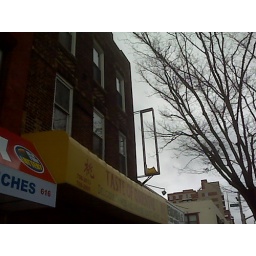
The sign on my house broke off in the wind